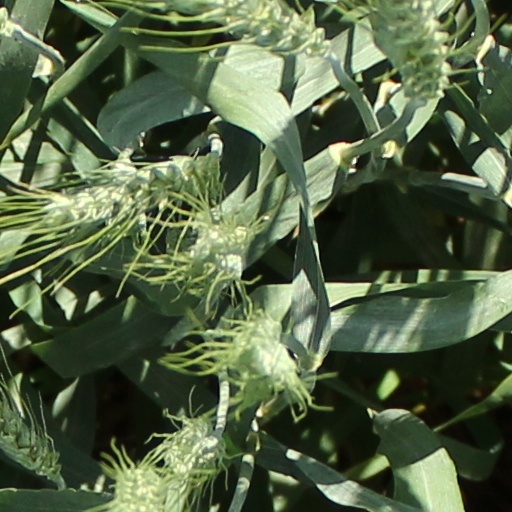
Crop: wheat